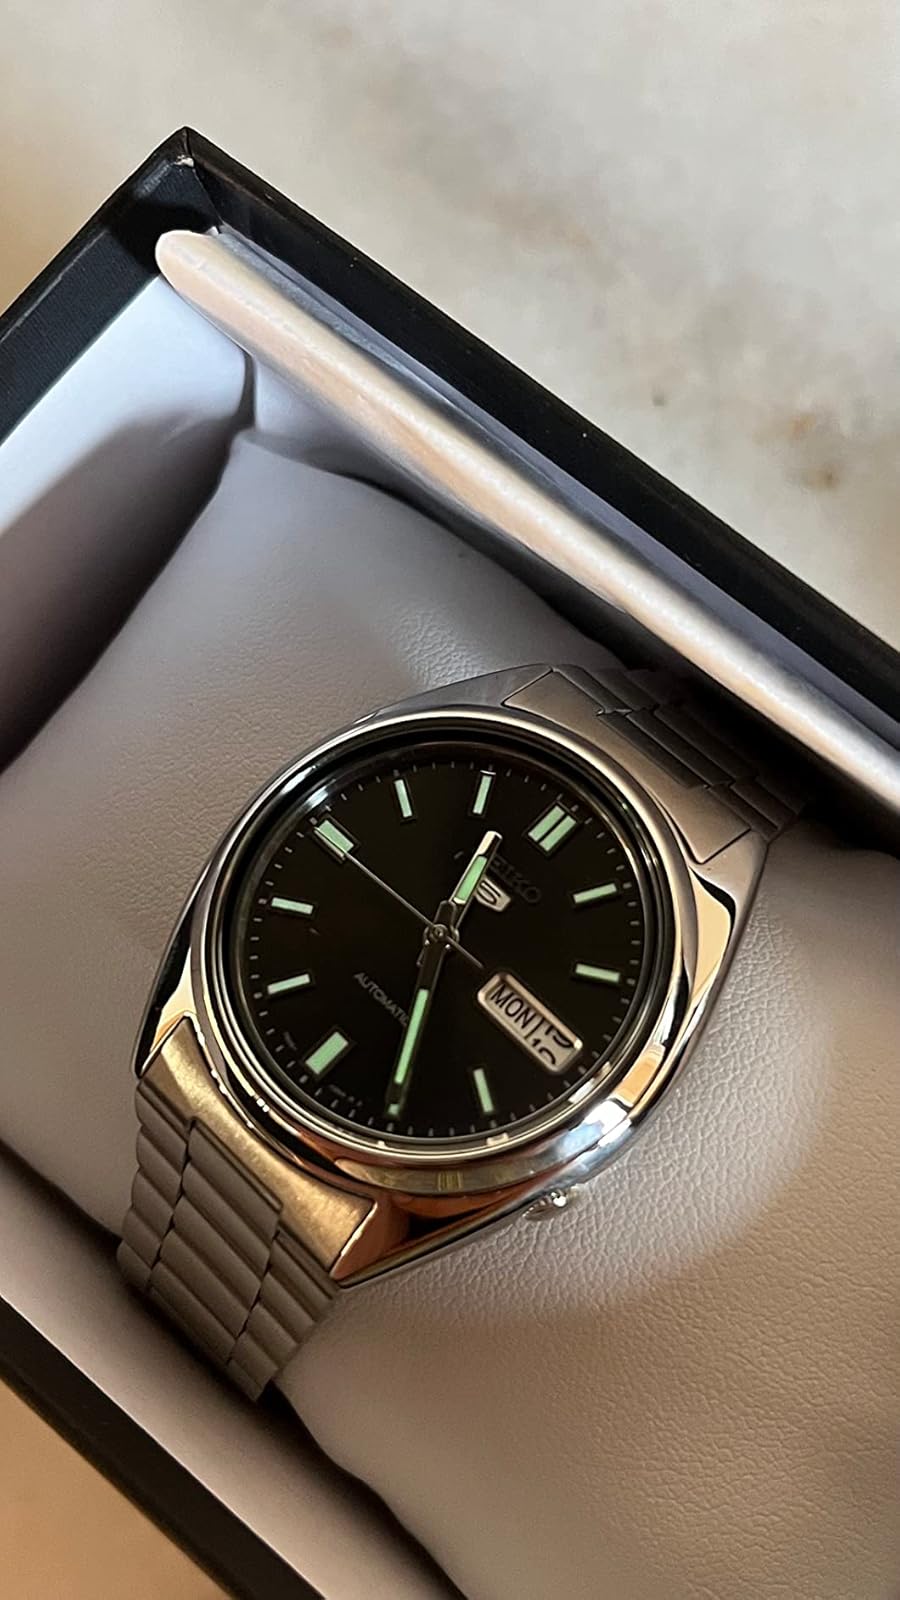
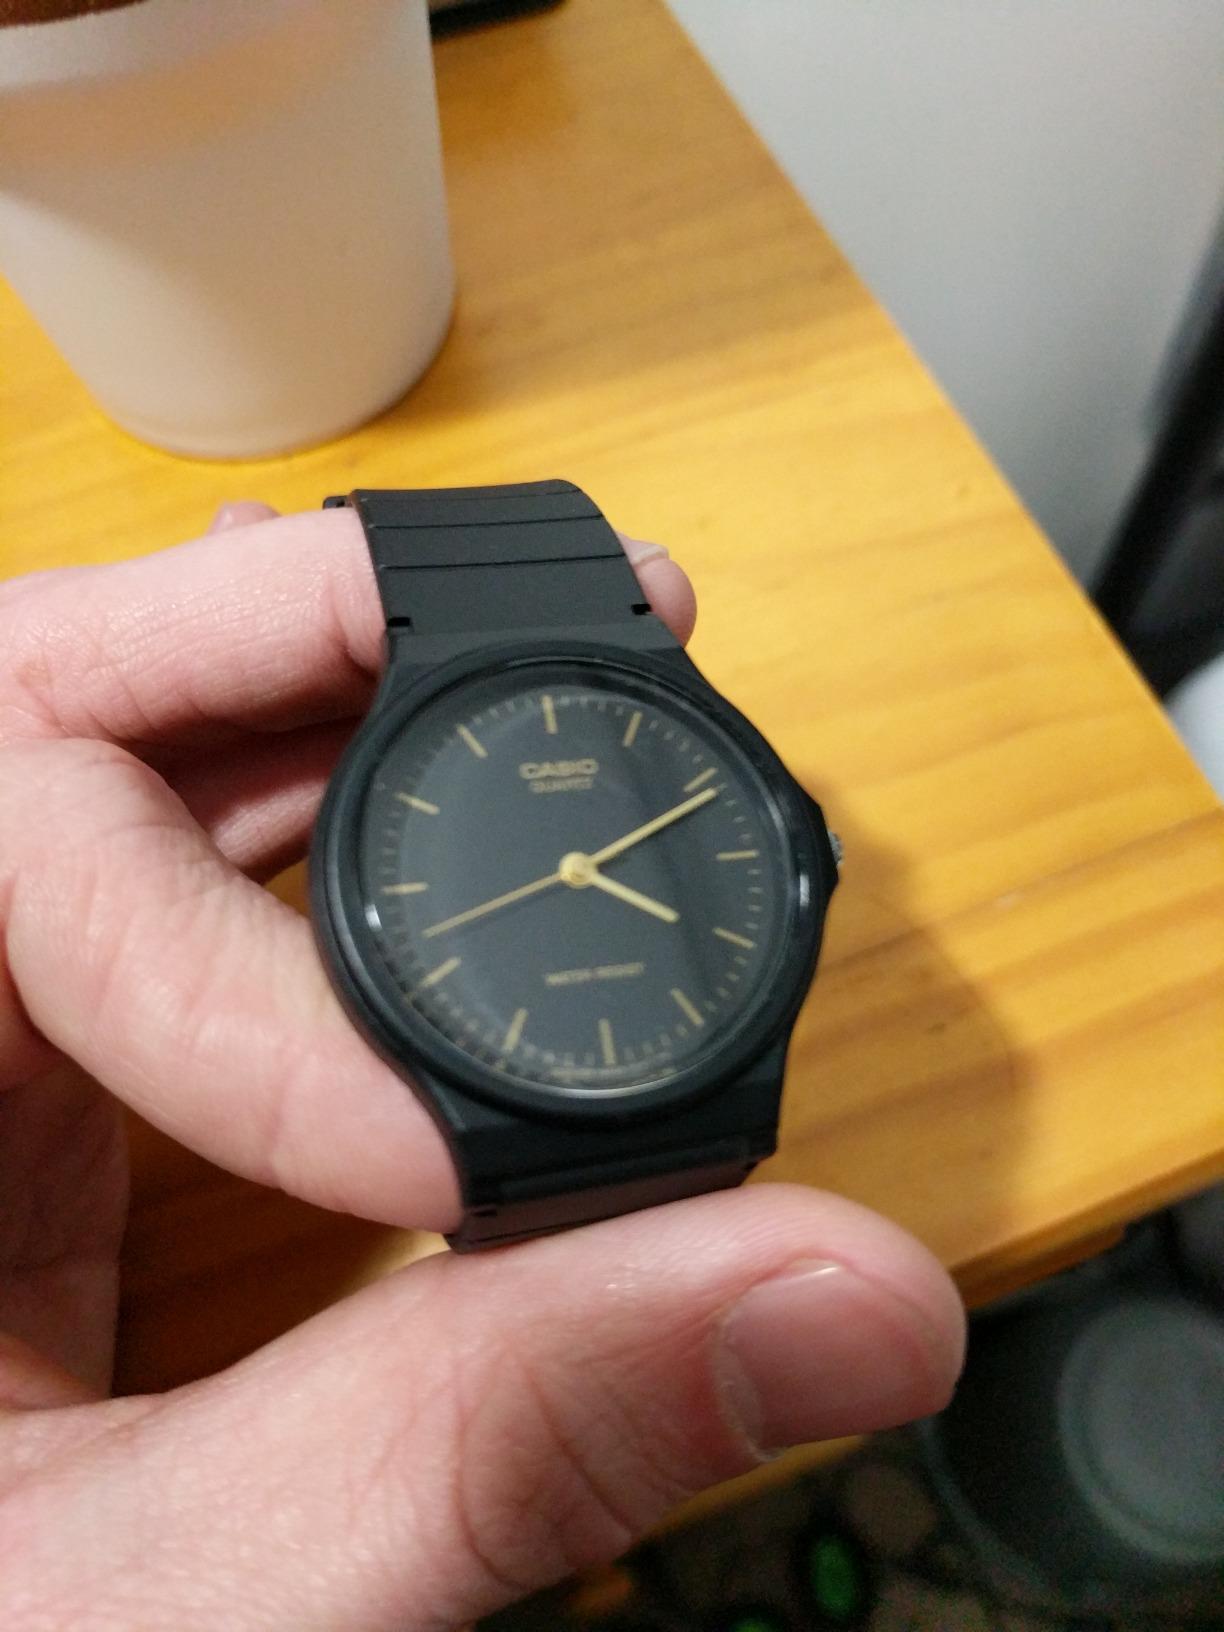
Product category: accessories_watch
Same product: no